Furlo Pass

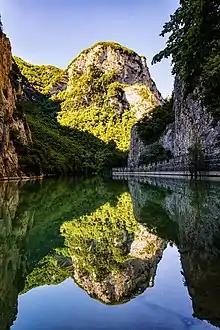
The gorge.

In the 1930s, a profile of Benito Mussolini was sculpted on the slopes of Mount Pietralata by a local branch of the Guardia Forestale (State Forestry Corps), which was destroyed by partisans during World War II. In the 1980s, traffic in the Furlo tunnel was bypassed by the construction of two highway tunnels.